2013 Venezuelan municipal elections

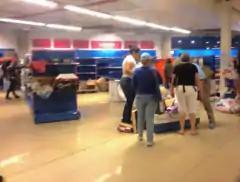
Individuals grabbing items during "El Dakazo"

To build support for GPP candidates, President Maduro declared on 8 November 2013 the military occupation of Daka consumer stores which later evolved into similar operations involving other stores. The government forced price cuts upon private businesses and as a result, GPP saw increased approval. Head of the Superior Organ for the Defense of the Economy, Hebert García Plaza, later promised that "all the Venezuelan people will have the capacity to obtain a plasma television and a refrigerator of the latest generation". The announcement of lowered prices sparked looting in multiple cities across Venezuela.